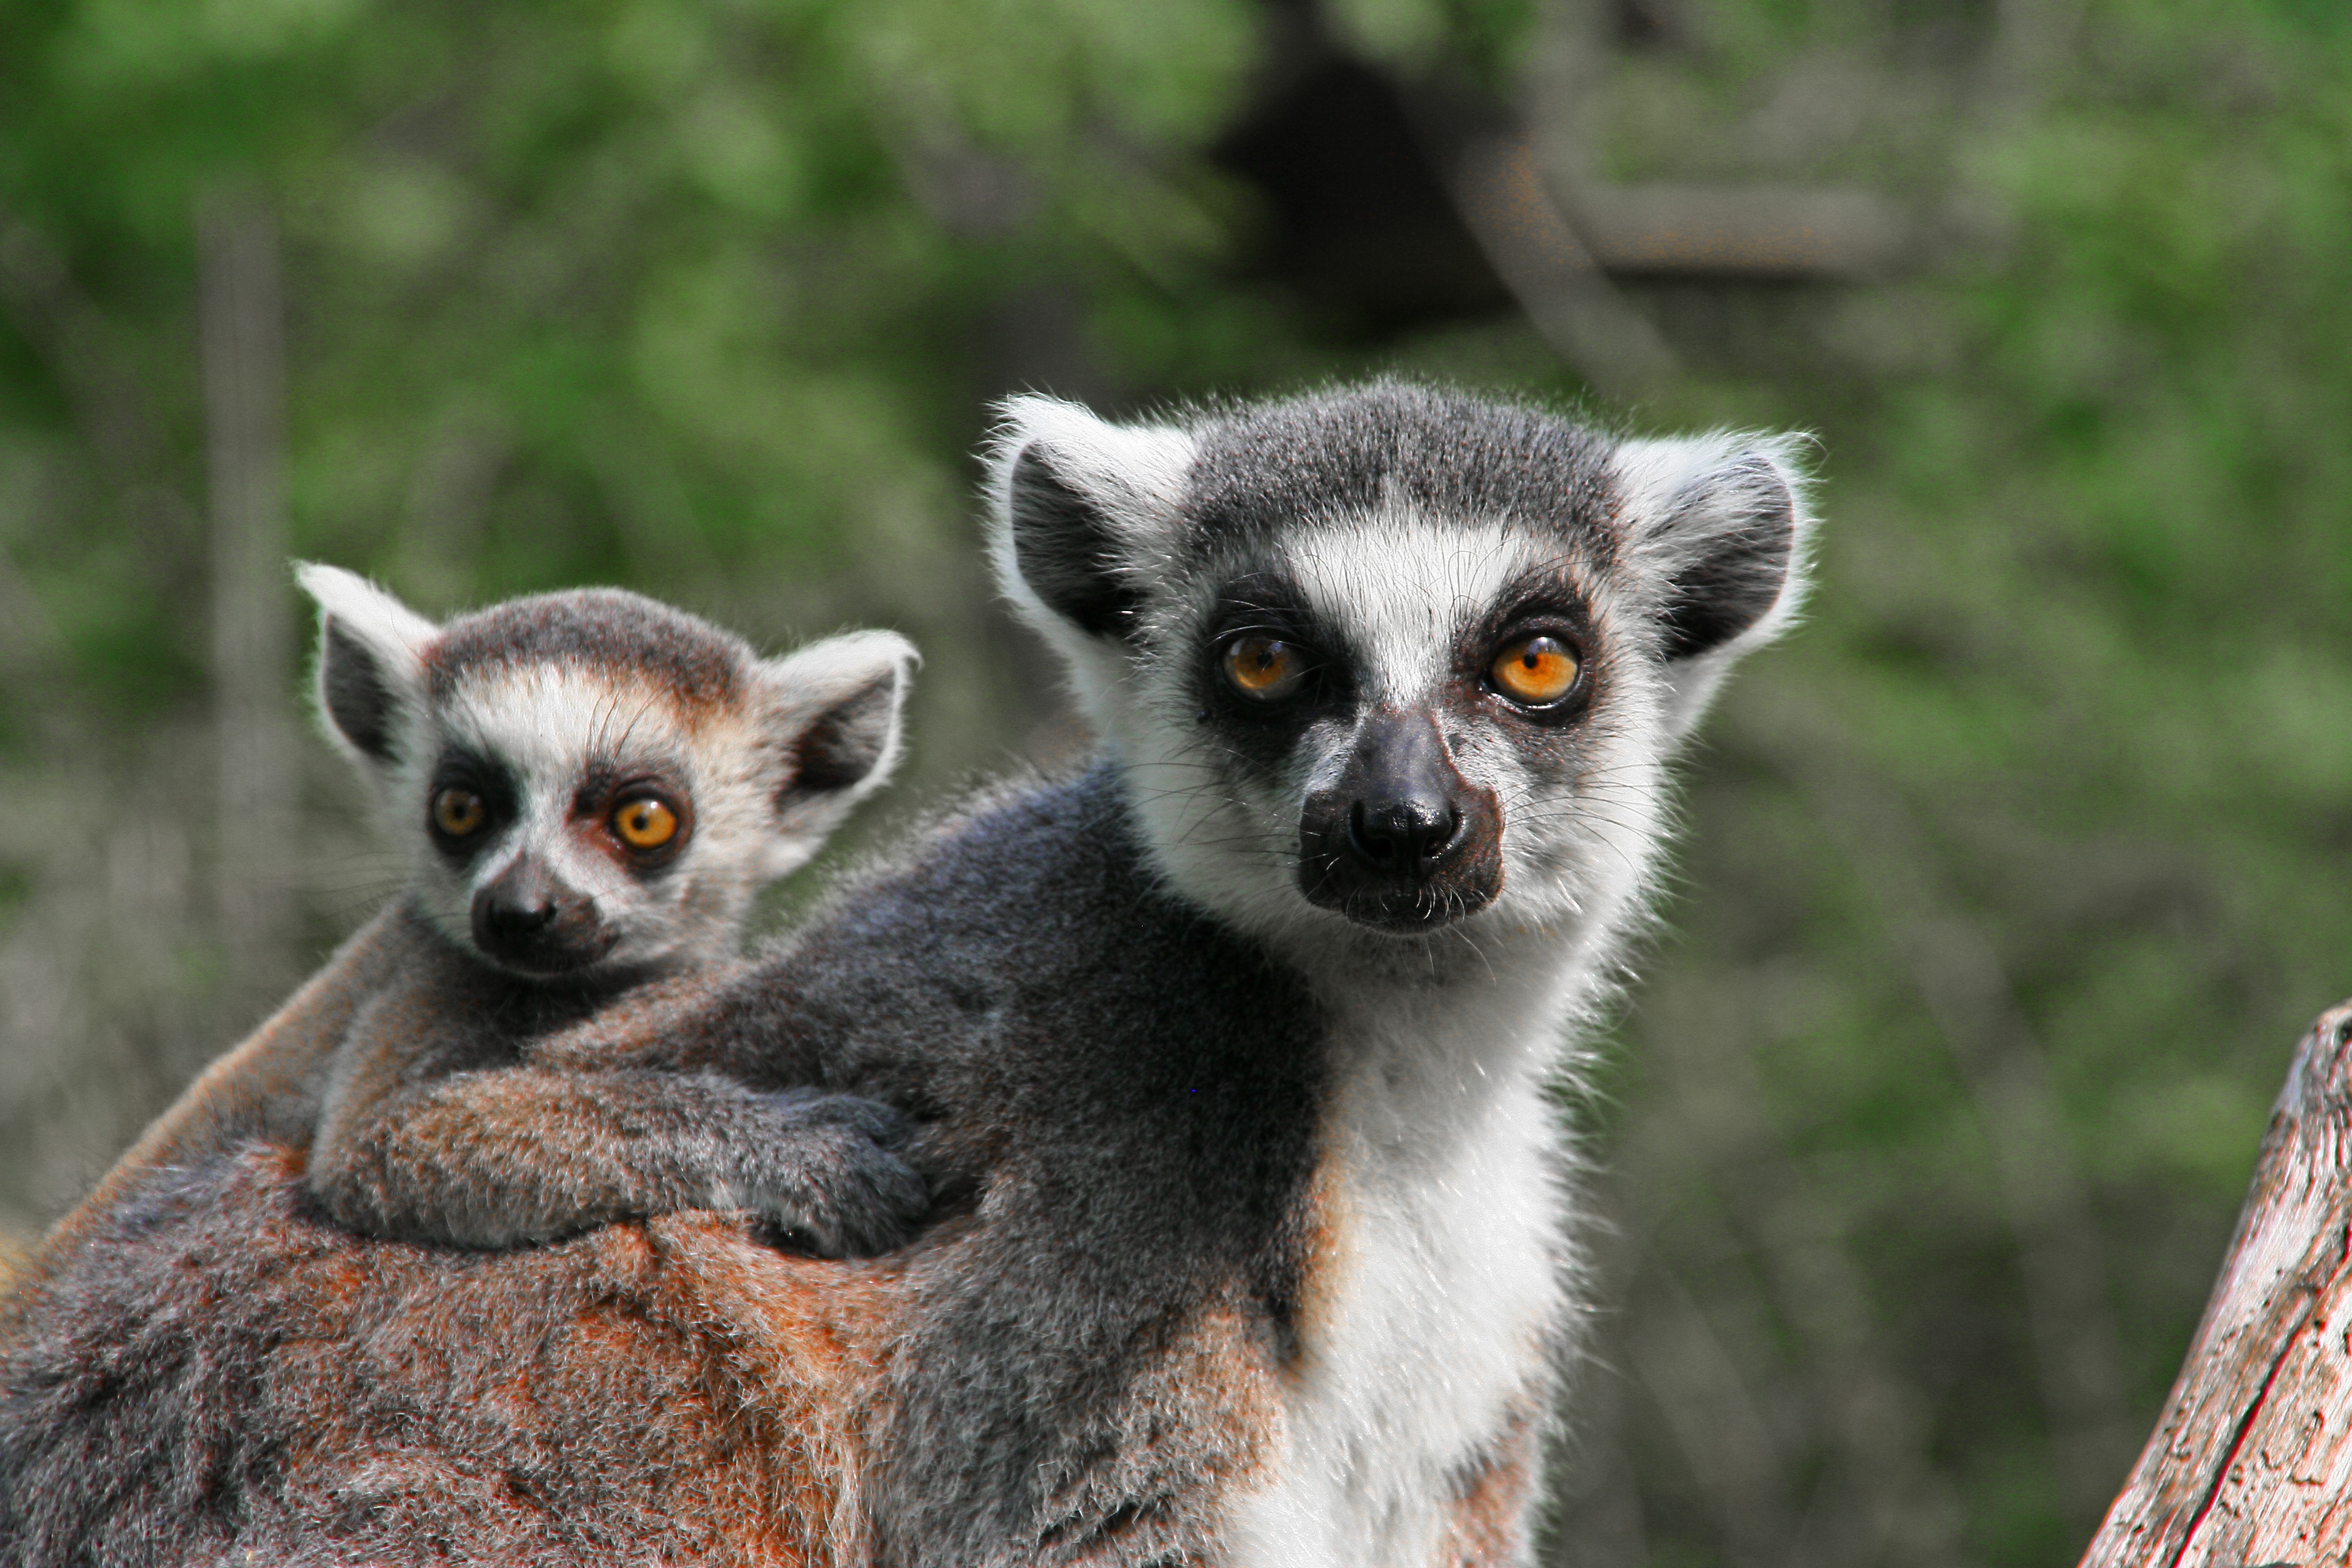
nature, animal, wildlife, zoo, mammal, child, monkey, baby, fauna, primate, mother, ape, vertebrate, lemur, ffchen, monkey child, mother and child, mother with child, monkey nut, new world monkey, monkey young, ring tailed lemur monkey